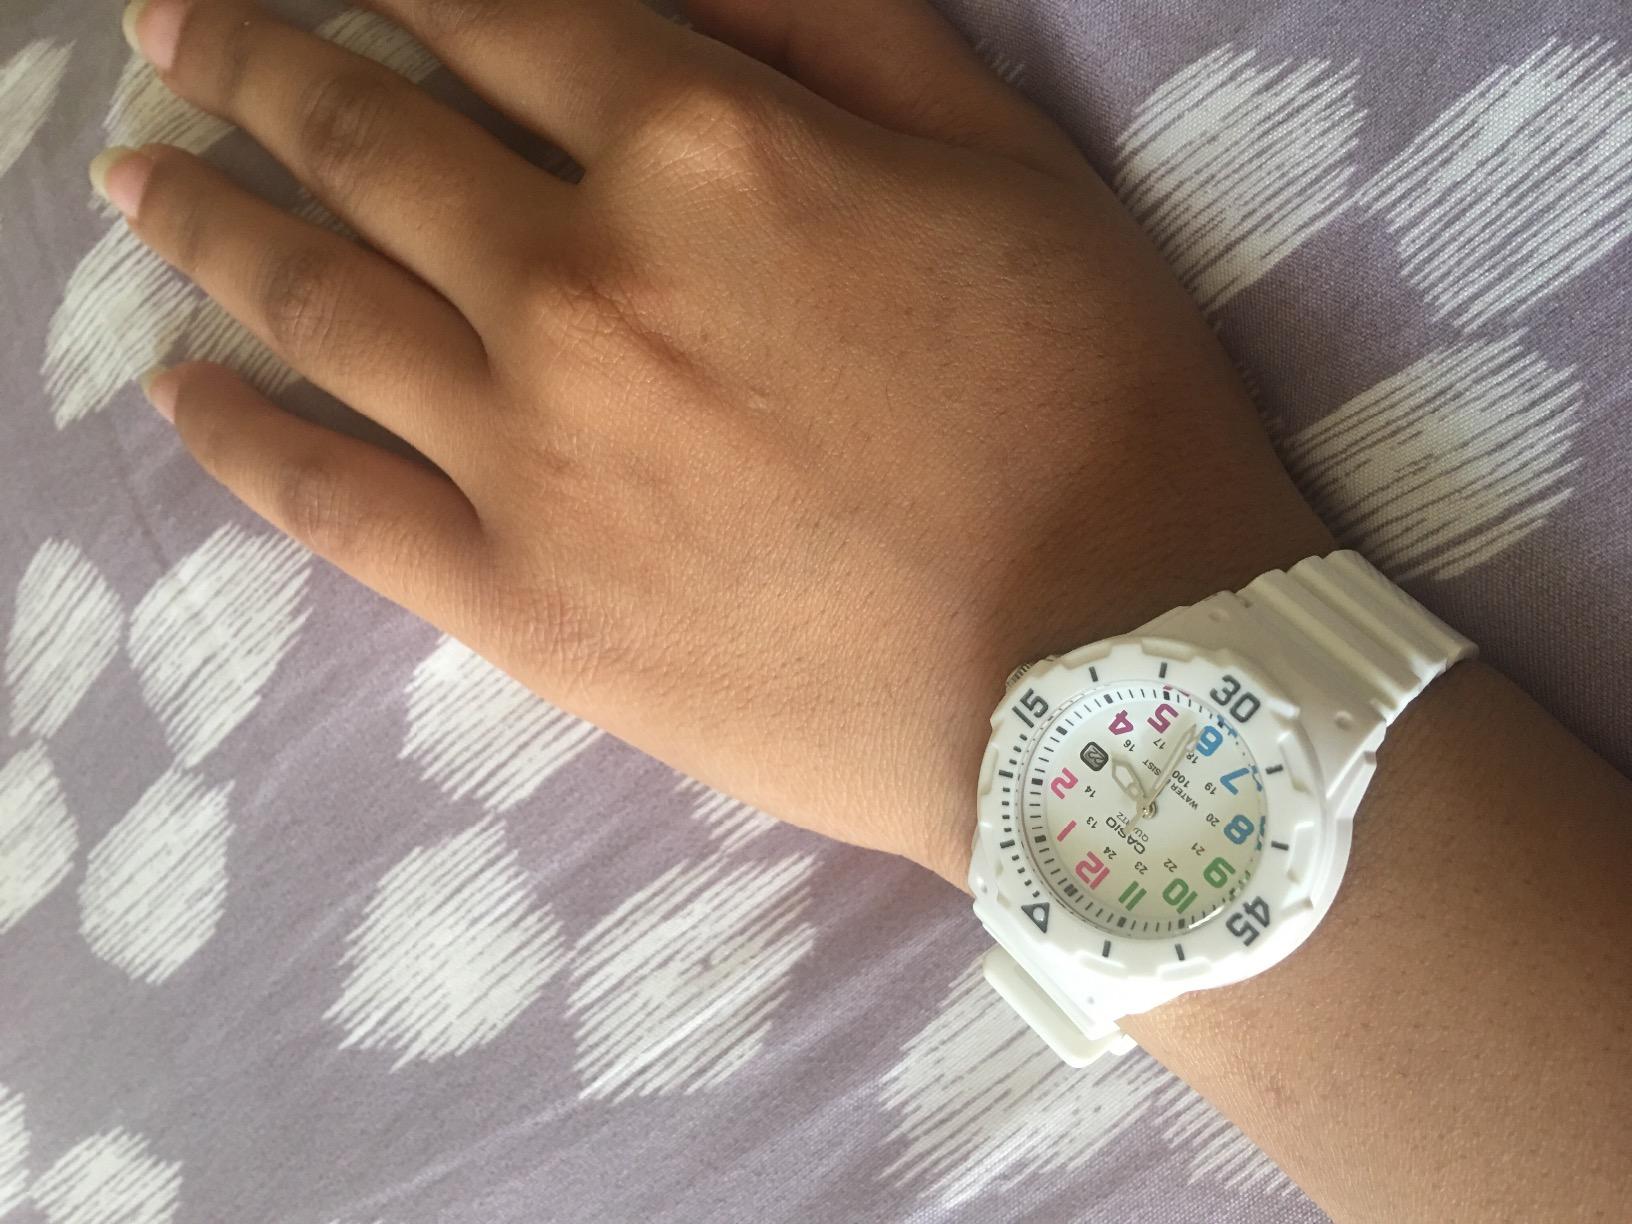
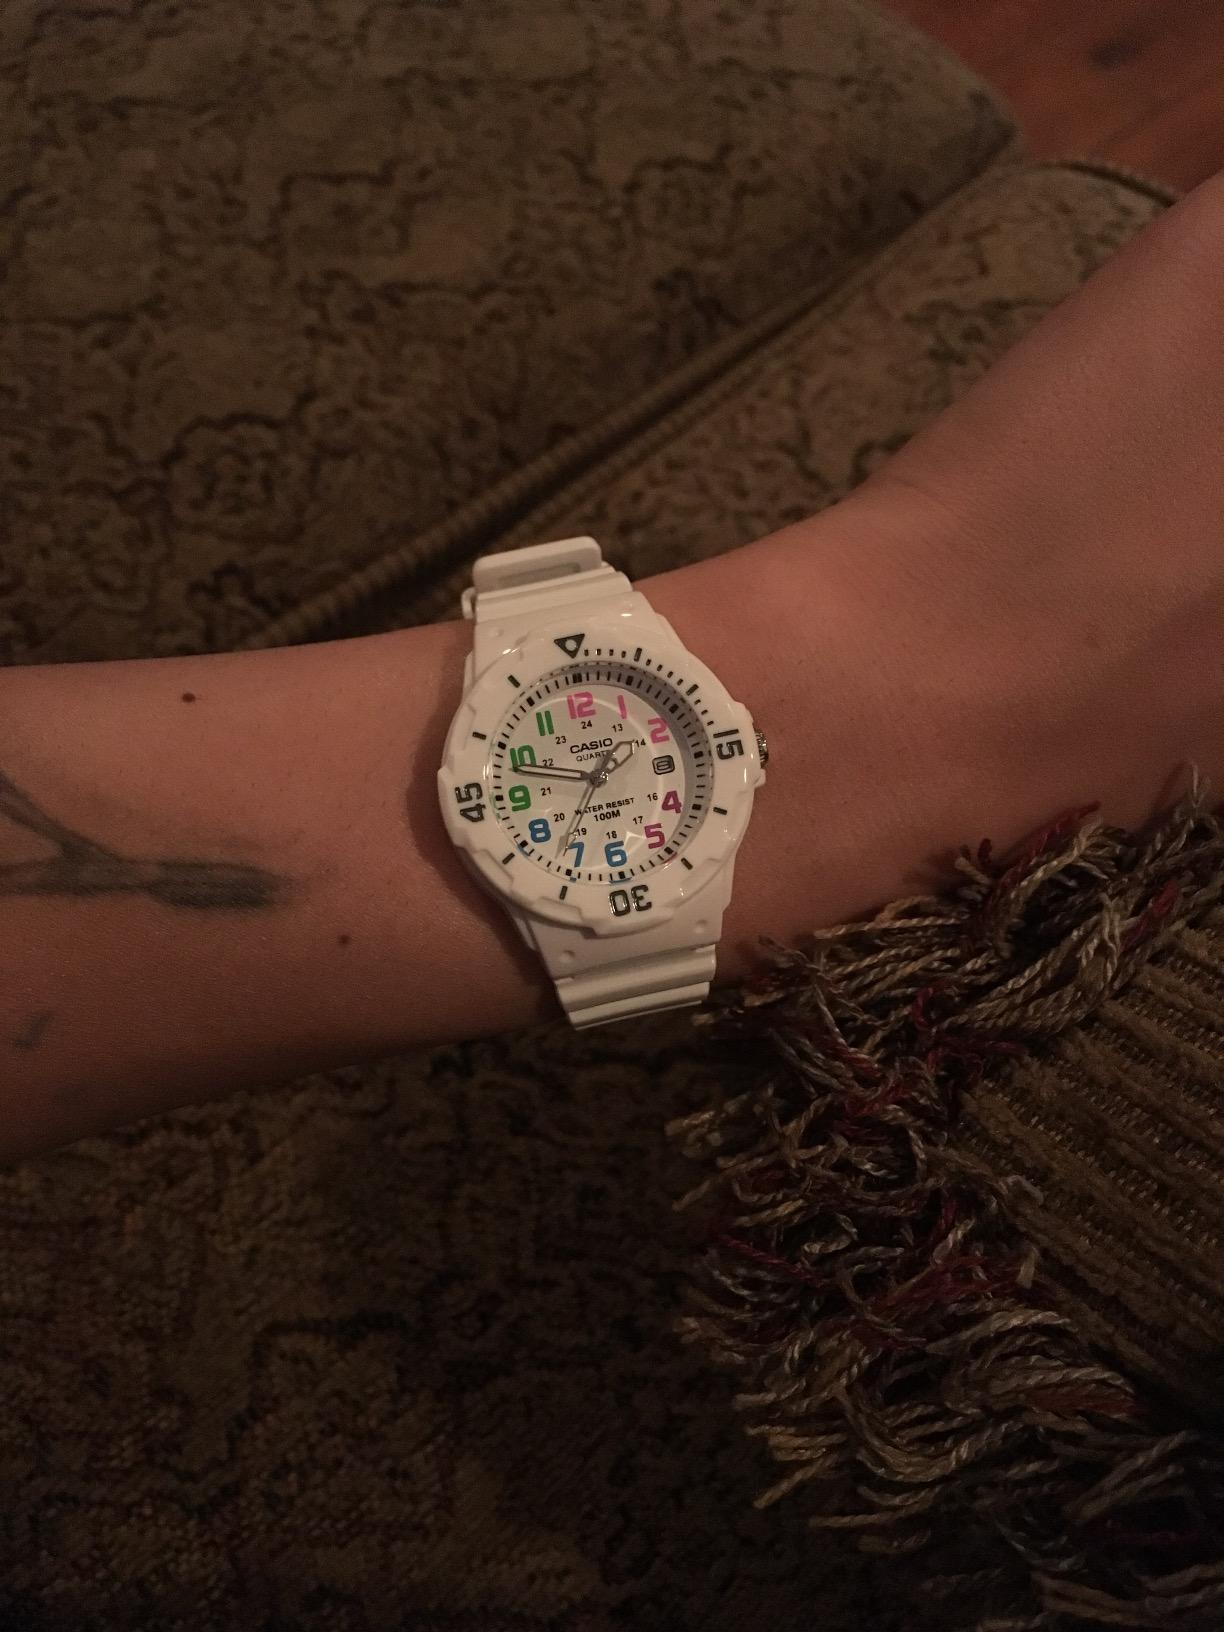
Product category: accessories_watch
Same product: yes